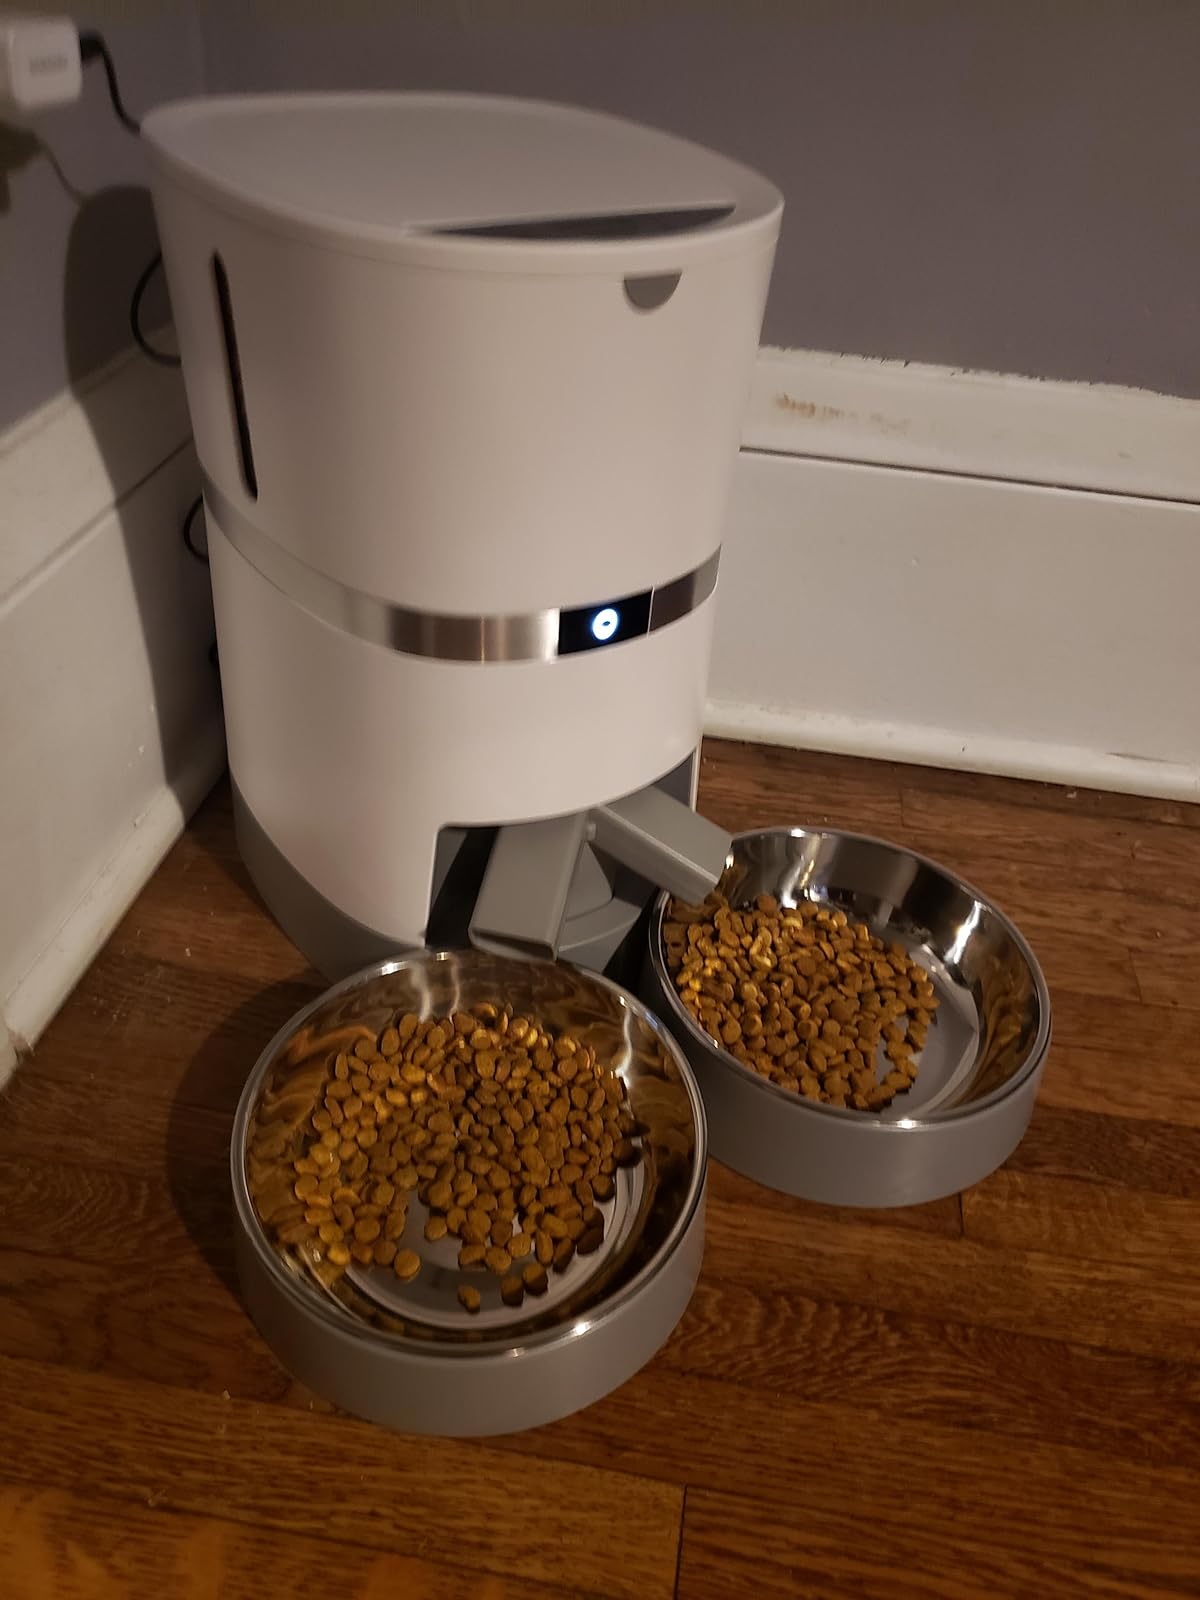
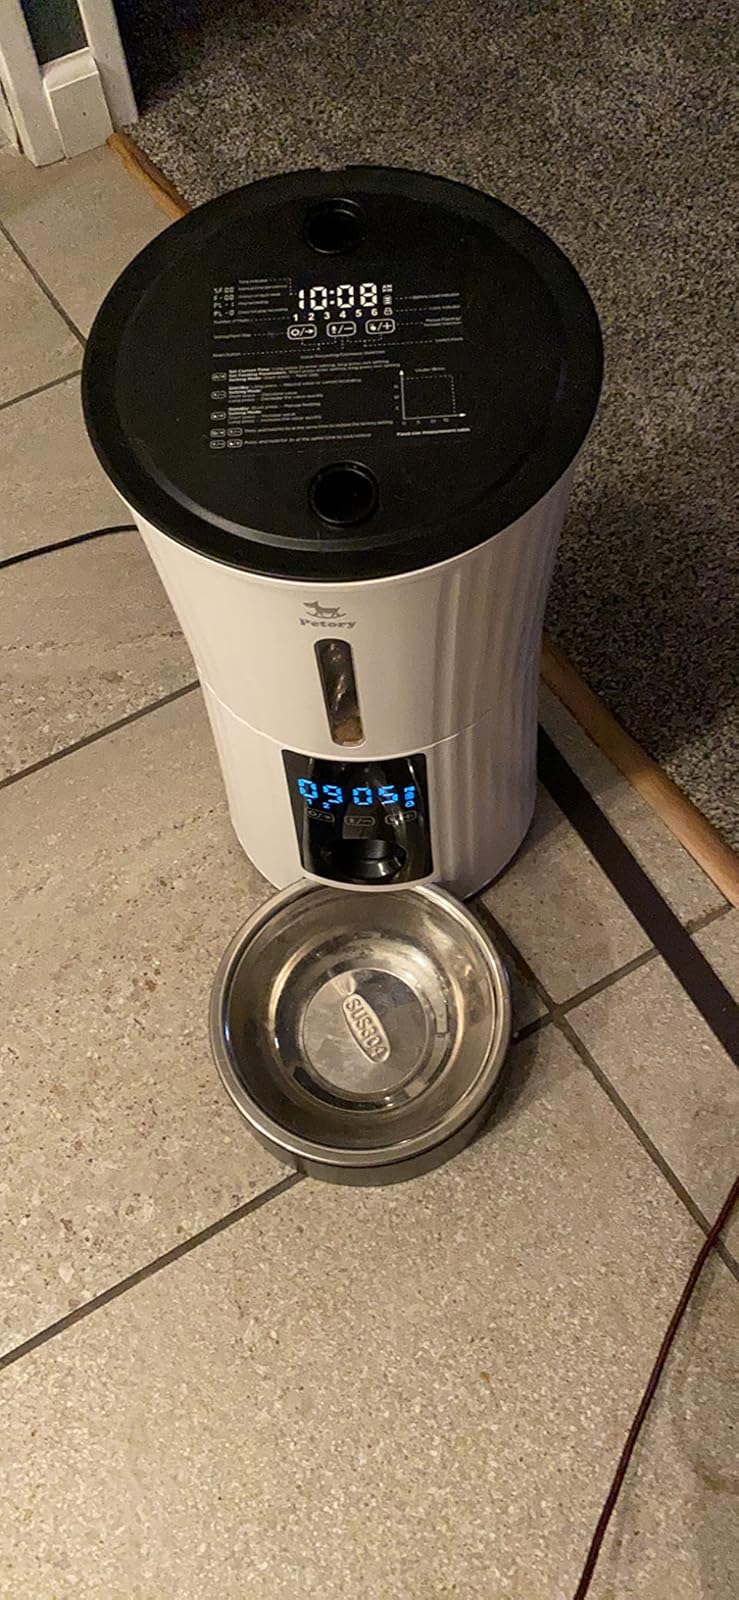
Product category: items_feeder
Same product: no